Anurodh

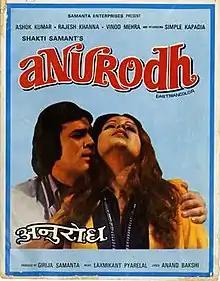
Poster

Anurodh (English: "Request") is a 1977 Hindi-languag musical drama film directed by Shakti Samanta. Produced by Girija Samanta under the banner of Samanta Enterprises, the film is a remake of the 1963 Bengali film "Deya Neya".